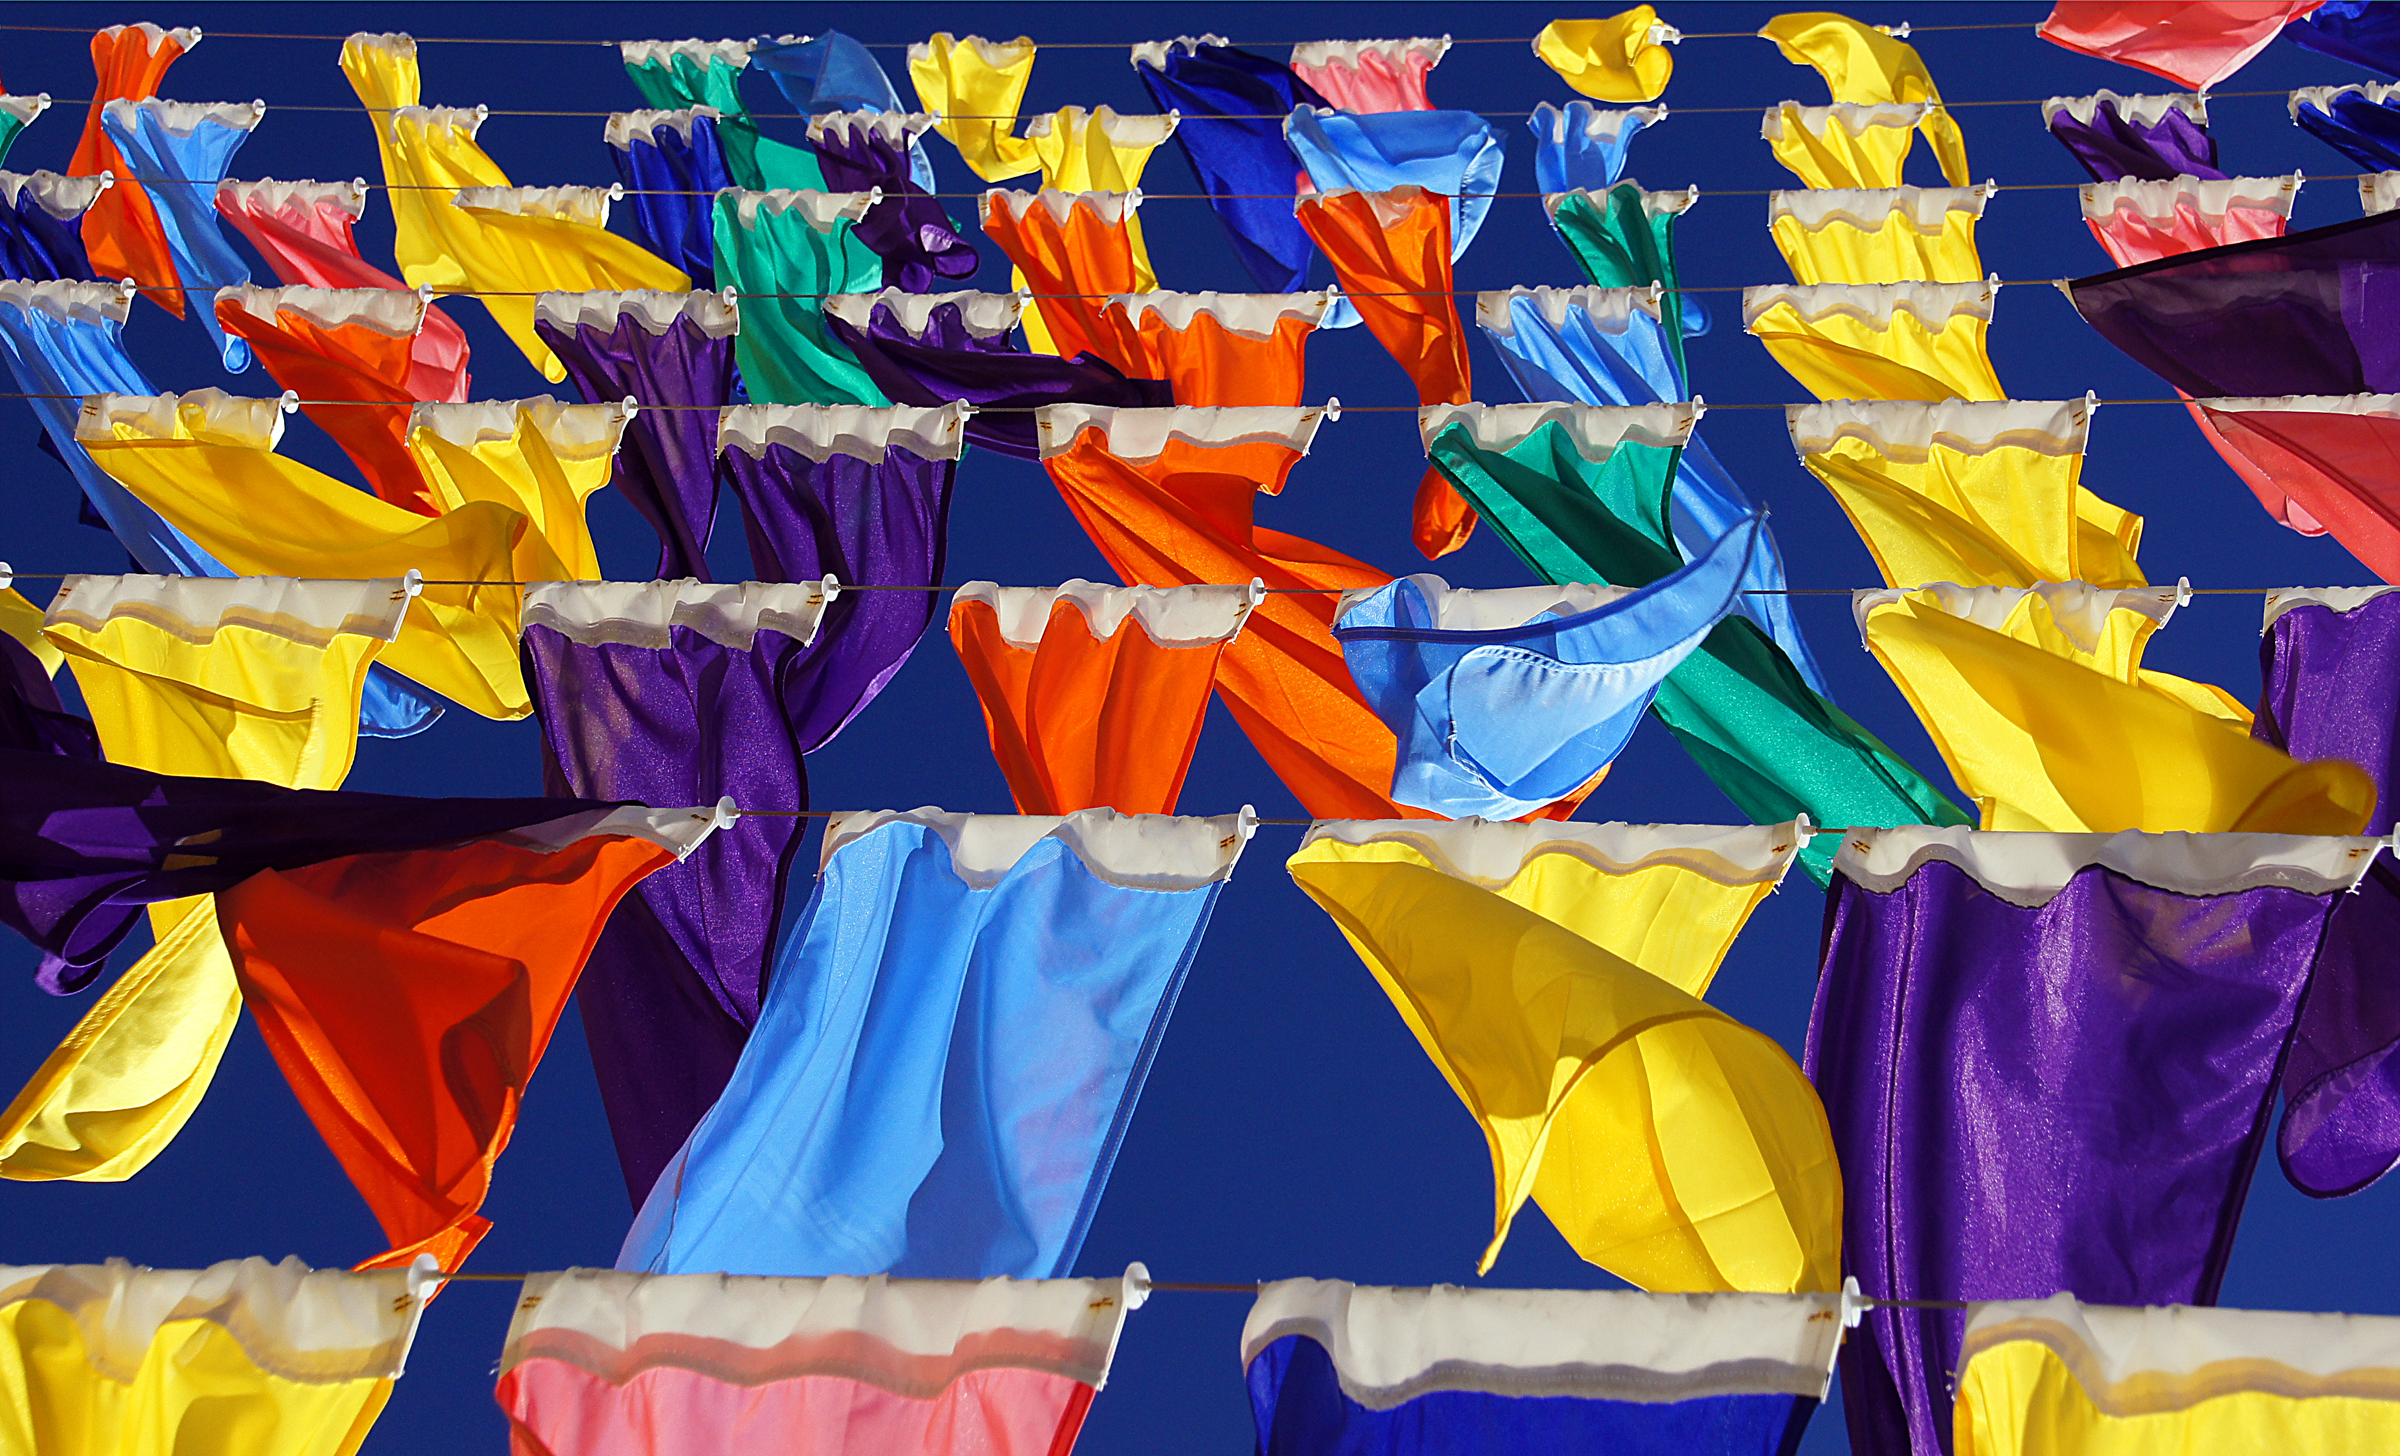
color, toy, art, festival, colors, flags, colours, geotagged, sonydslra580, cathedralsquare, tamron18270mmf3563pzd, banners, sarahughes, flagwallchristchurch, publicartchristchurch, child art